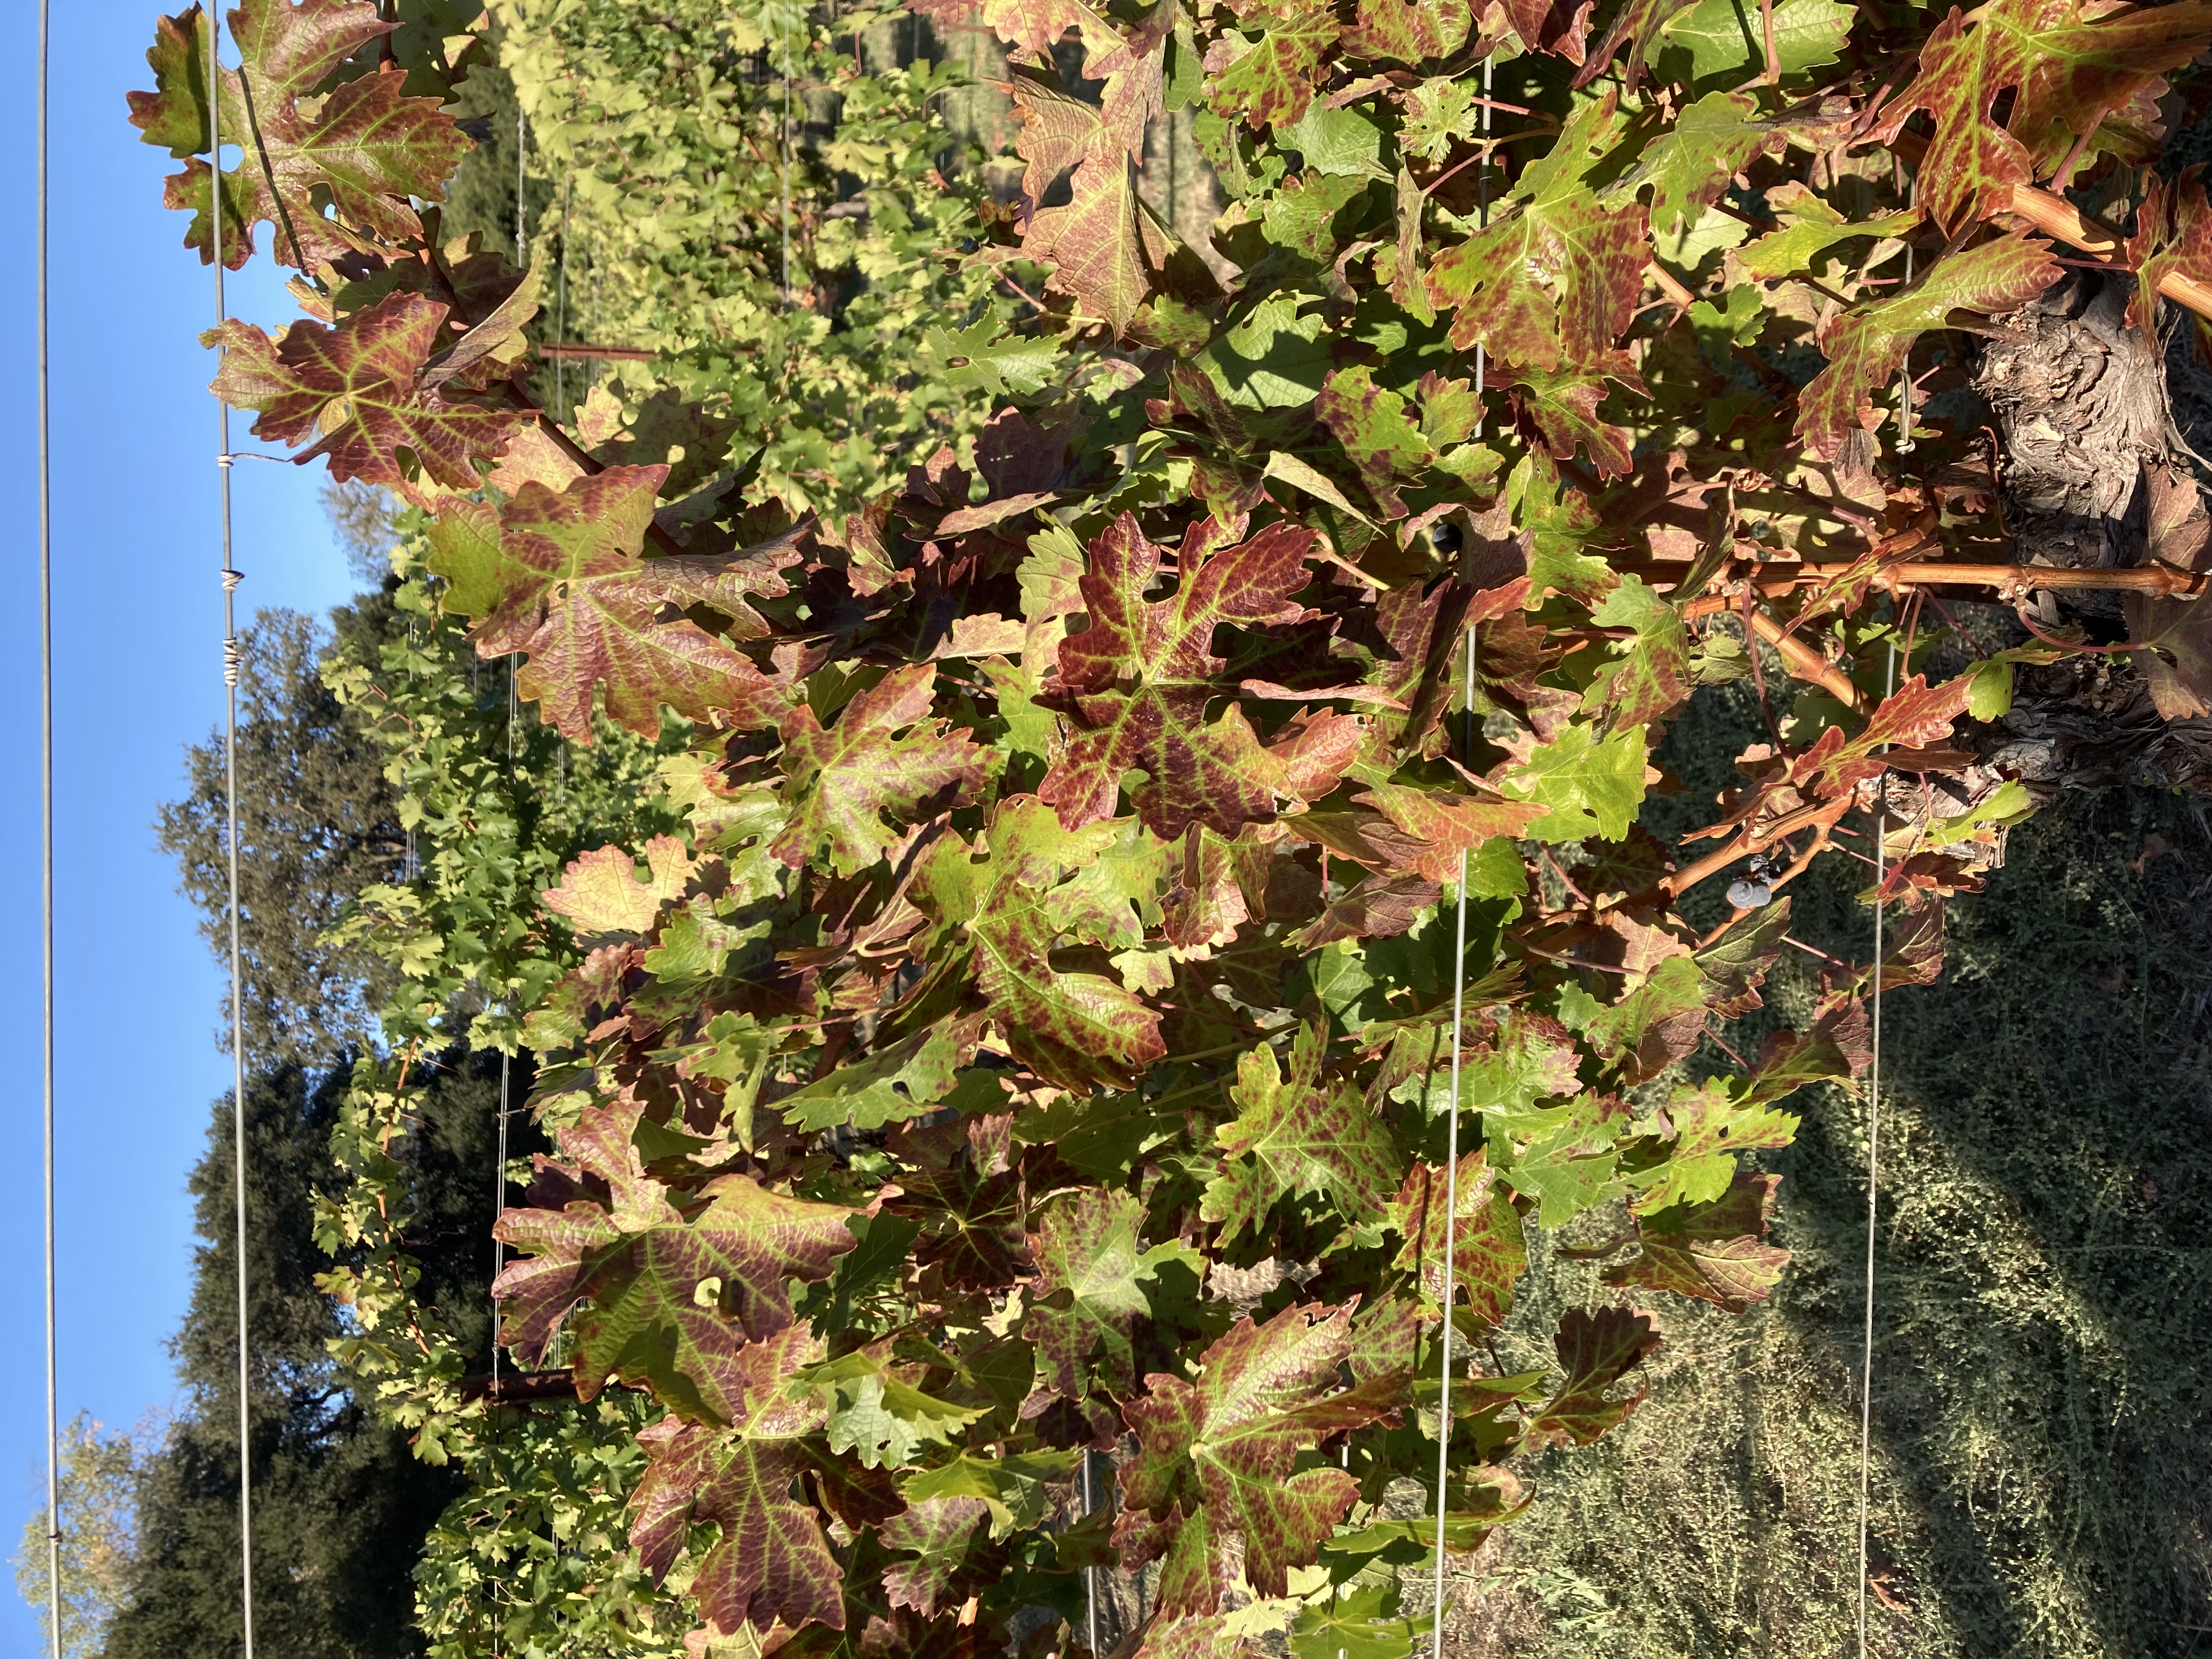
Label: Leafroll 3